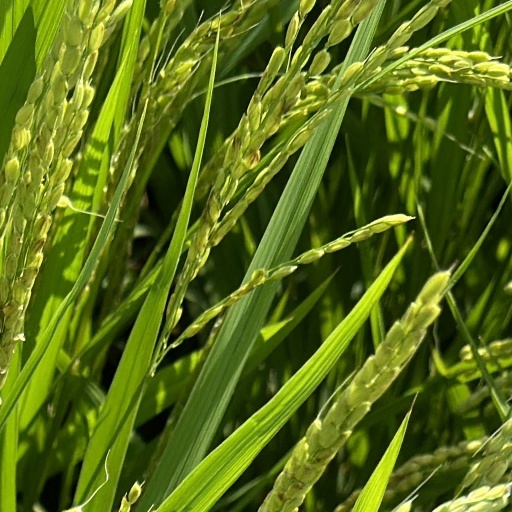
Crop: rice